Pyotr Semyonov-Tyan-Shansky

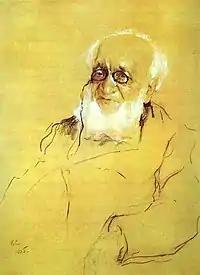
Portrait by Valentin Serov (1905).

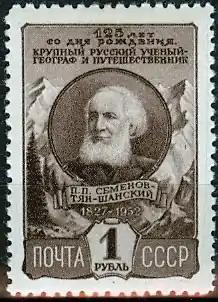
Semyonov-Tyan-Shansky on a 1952 Soviet stamp

Pyotr Petrovich Semyonov or Semenov (2 January "", 1827 – 26 February "", 1914) was a Russian geographer and statistician who managed the Russian Geographical Society for more than 40 years. He gained international fame for his pioneering exploration of the Tian Shan mountains. He changed his surname to "Semyonov of Tian Shan" (Семёнов-Тян-Шанский, "Semyonov-Tyan-Shansky") at the age of 79.